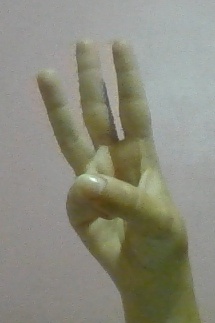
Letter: thaa